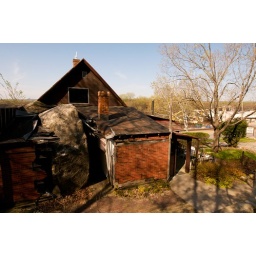
A 55 ton rock that fell into a house in Fountain City, Wisconsin